Pentaceratops

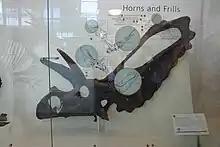
"P. sternbergii" holotype skull with reconstructed parts, AMNH

The species was named and described by Henry Fairfield Osborn in 1923, as "Pentaceratops sternbergii". The generic name means "five-horned face", derived from the Greek "penta" (πέντα, meaning five), "keras" (κέρας, horn), and "-ops" (ὤψ, face), in reference to its two long epijugal bones, spikes which protrude out sidewards from under its eyes, in addition to the three more obvious horns as with "Triceratops". Osborn obligingly gave it the specific name "sternbergii" to honor its discoverer. The name had been suggested to Osborn by William Diller Matthew; the specific epithet served as a consolation to the almost bankrupt Sternberg whose 1923 fossils were initially not acquired by the museum that had to use its 1923/1924 budget to process the finds of the great Asian expeditions by Roy Chapman Andrews.